Volcano

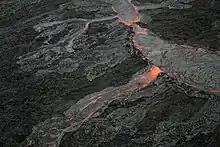
Pāhoehoe lava flow on Hawaii. The picture shows overflows of a main lava channel.

Mud volcanoes or mud domes are conical structures created by eruption of liquids and gases, particularly mud (slurries), water and gases, although several activities may contribute. The largest mud volcanoes are in diameter and reach high. Mud volcanoes can be seen off the shore of Indonesia, on the island of Baratang, in Balochistan and in central Asia.